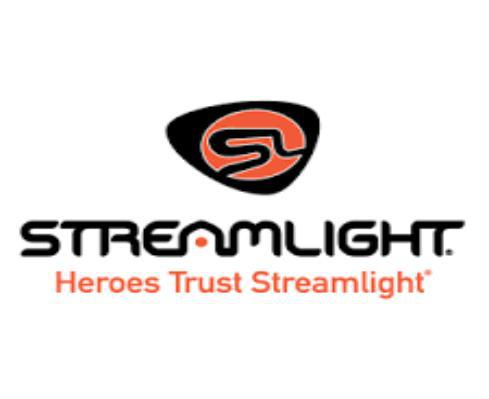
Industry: Necessities